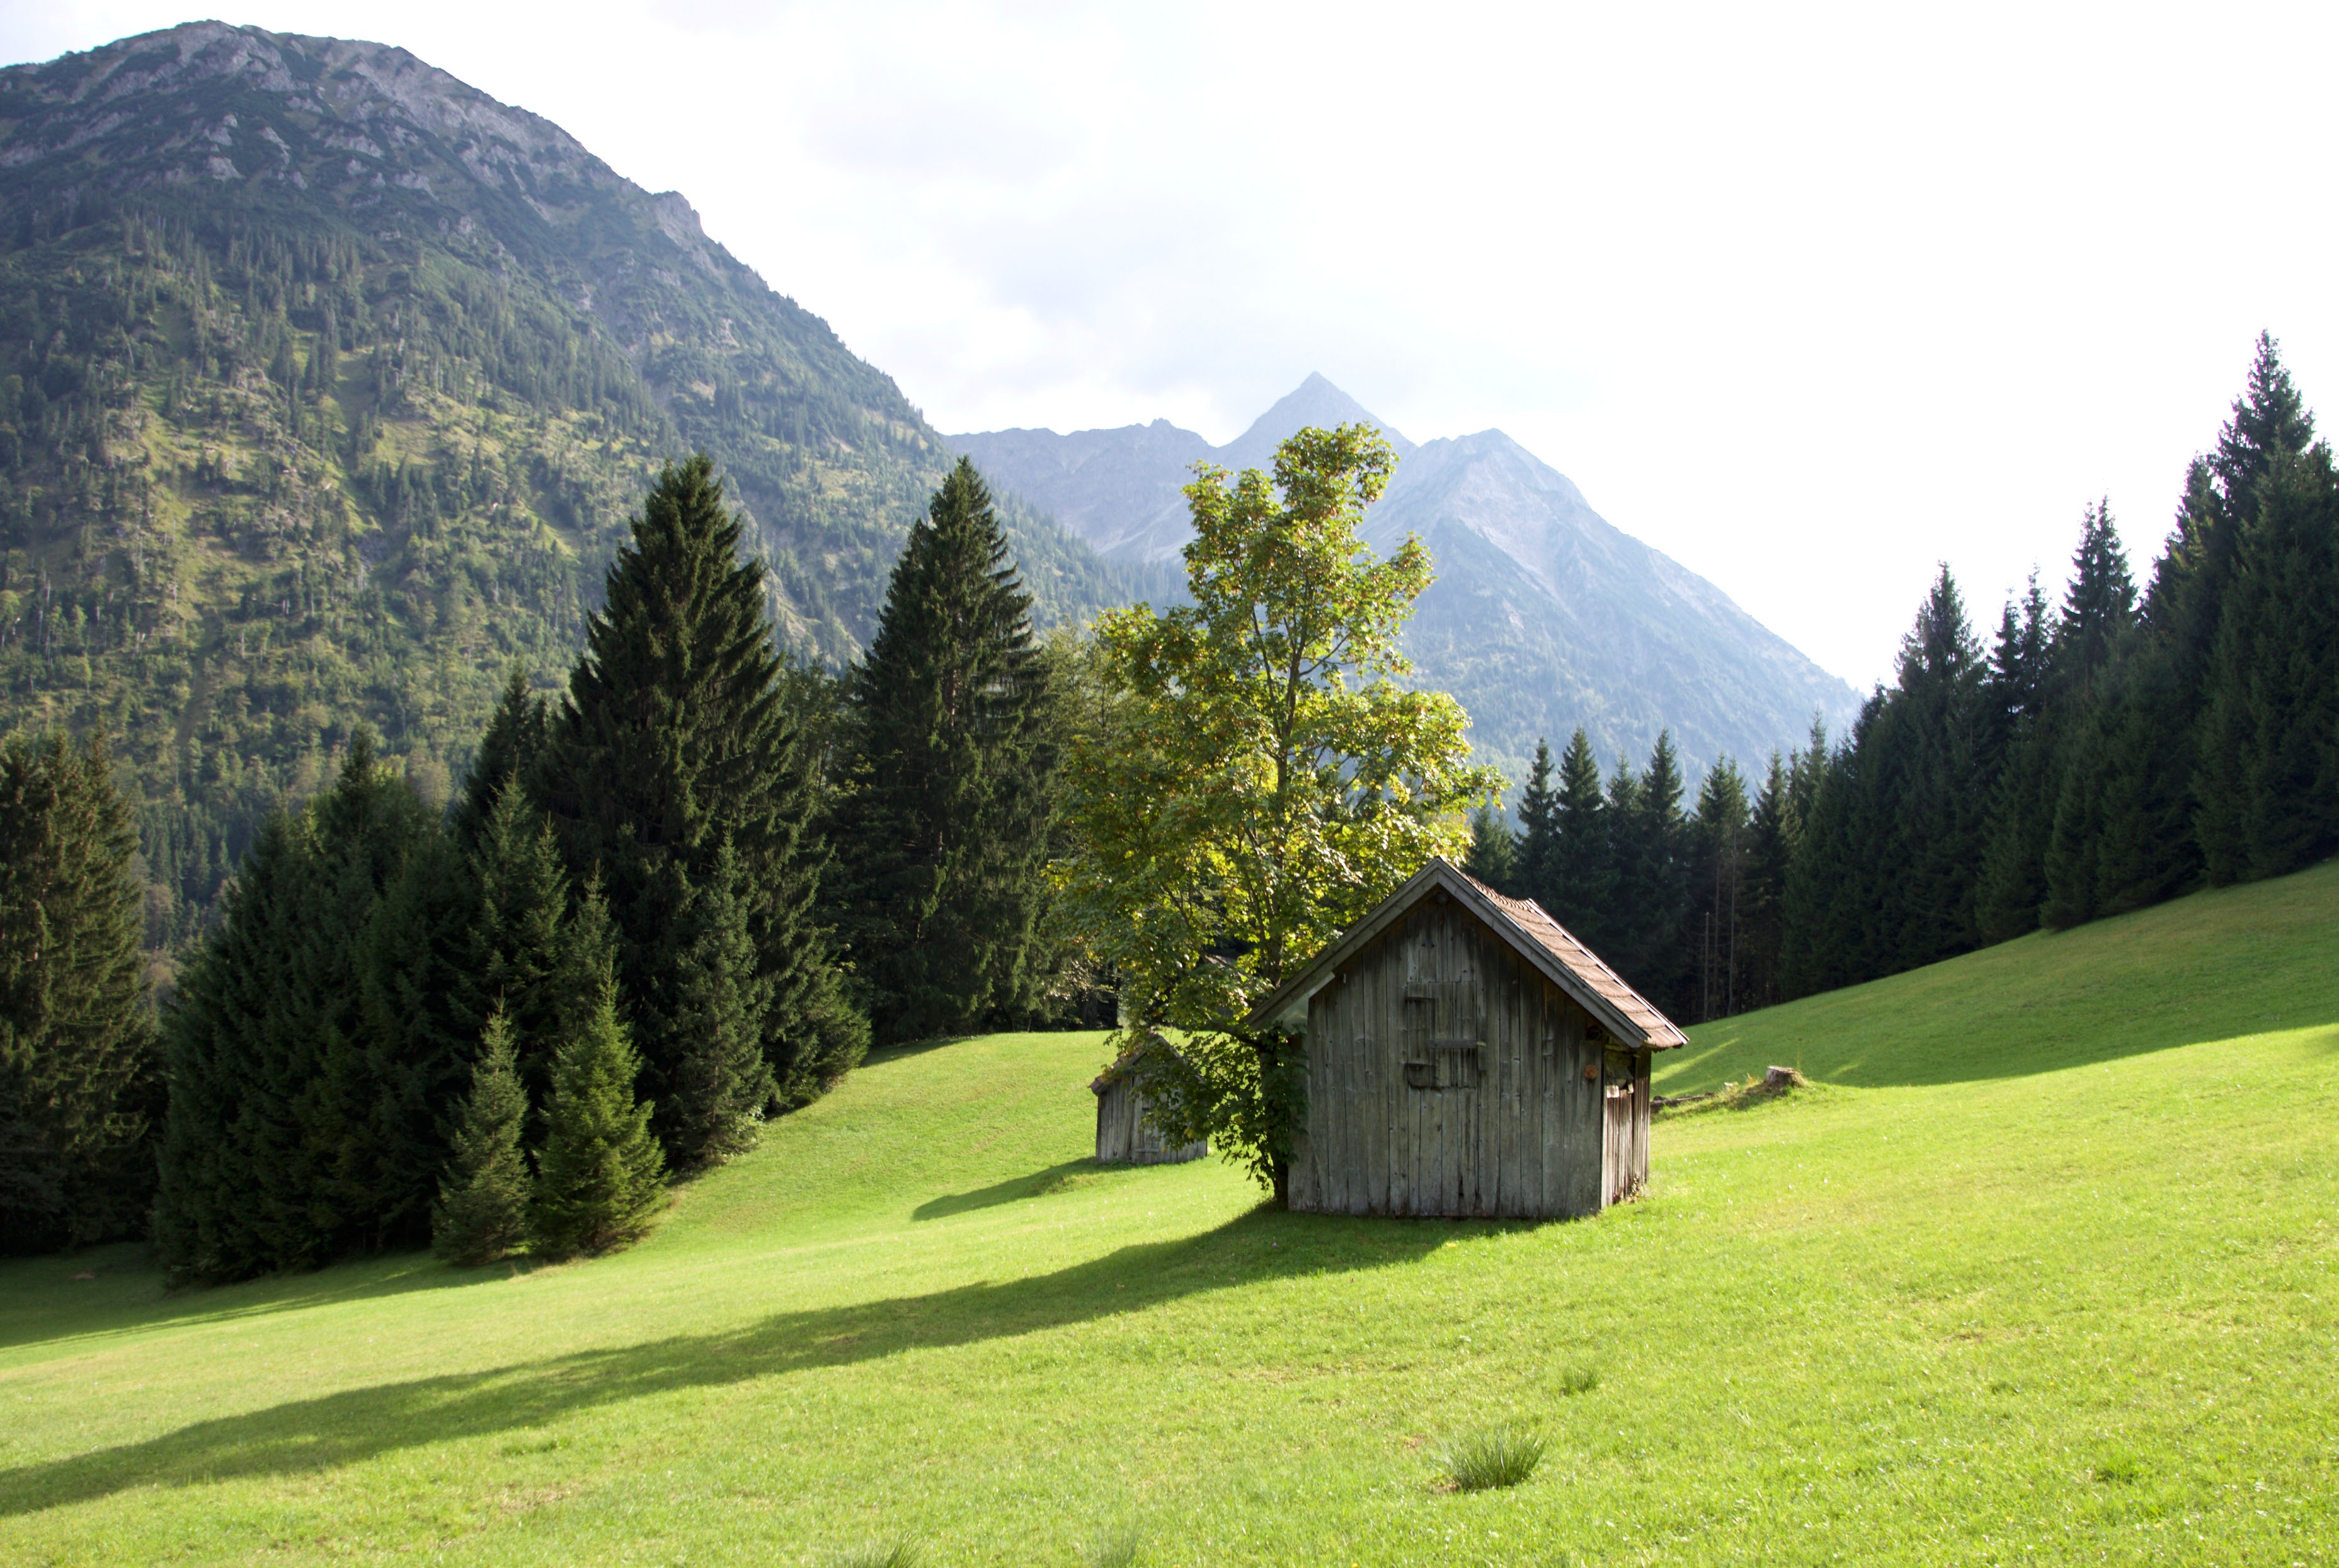
water, nature, wilderness, mountain, sky, meadow, hill, valley, mountain range, panorama, hut, idyllic, pasture, ridge, mountains, alps, grassland, plateau, bavaria, alm, oberstdorf, rural area, allg u, gary long, mountainous landforms